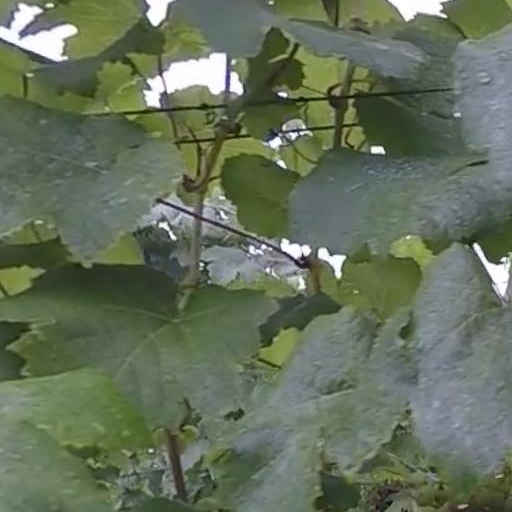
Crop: grape